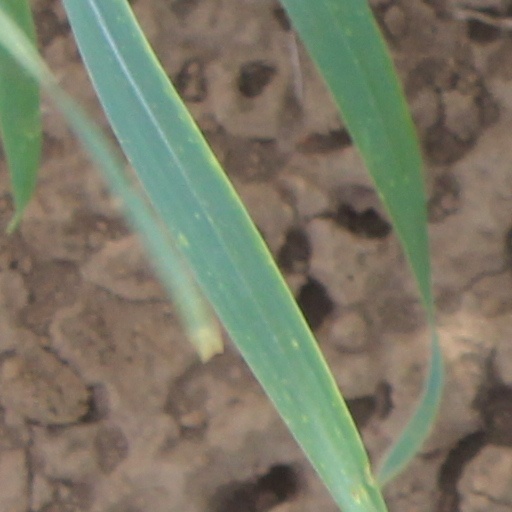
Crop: wheat